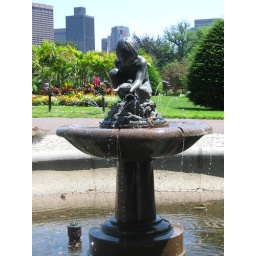
Little girl in a bird bath fountain